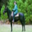
Label: horse